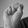
ASL letter: S